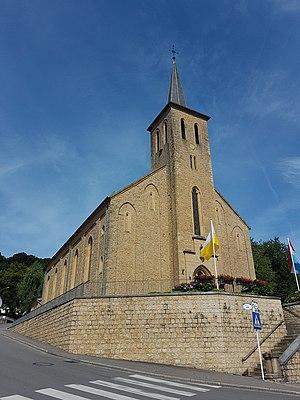
Eglise Saint-Jean-Baptiste du village de Hostert (luxembourgeois: ""Hueschtert"") de la ville de Niederaven (luxembourgeois: ""Nidderaanwen"") au Grand-Duché de Luxembourg."